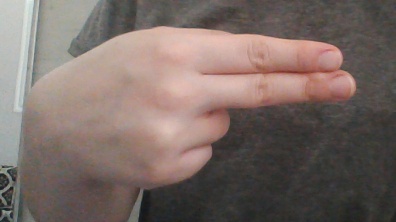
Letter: ain